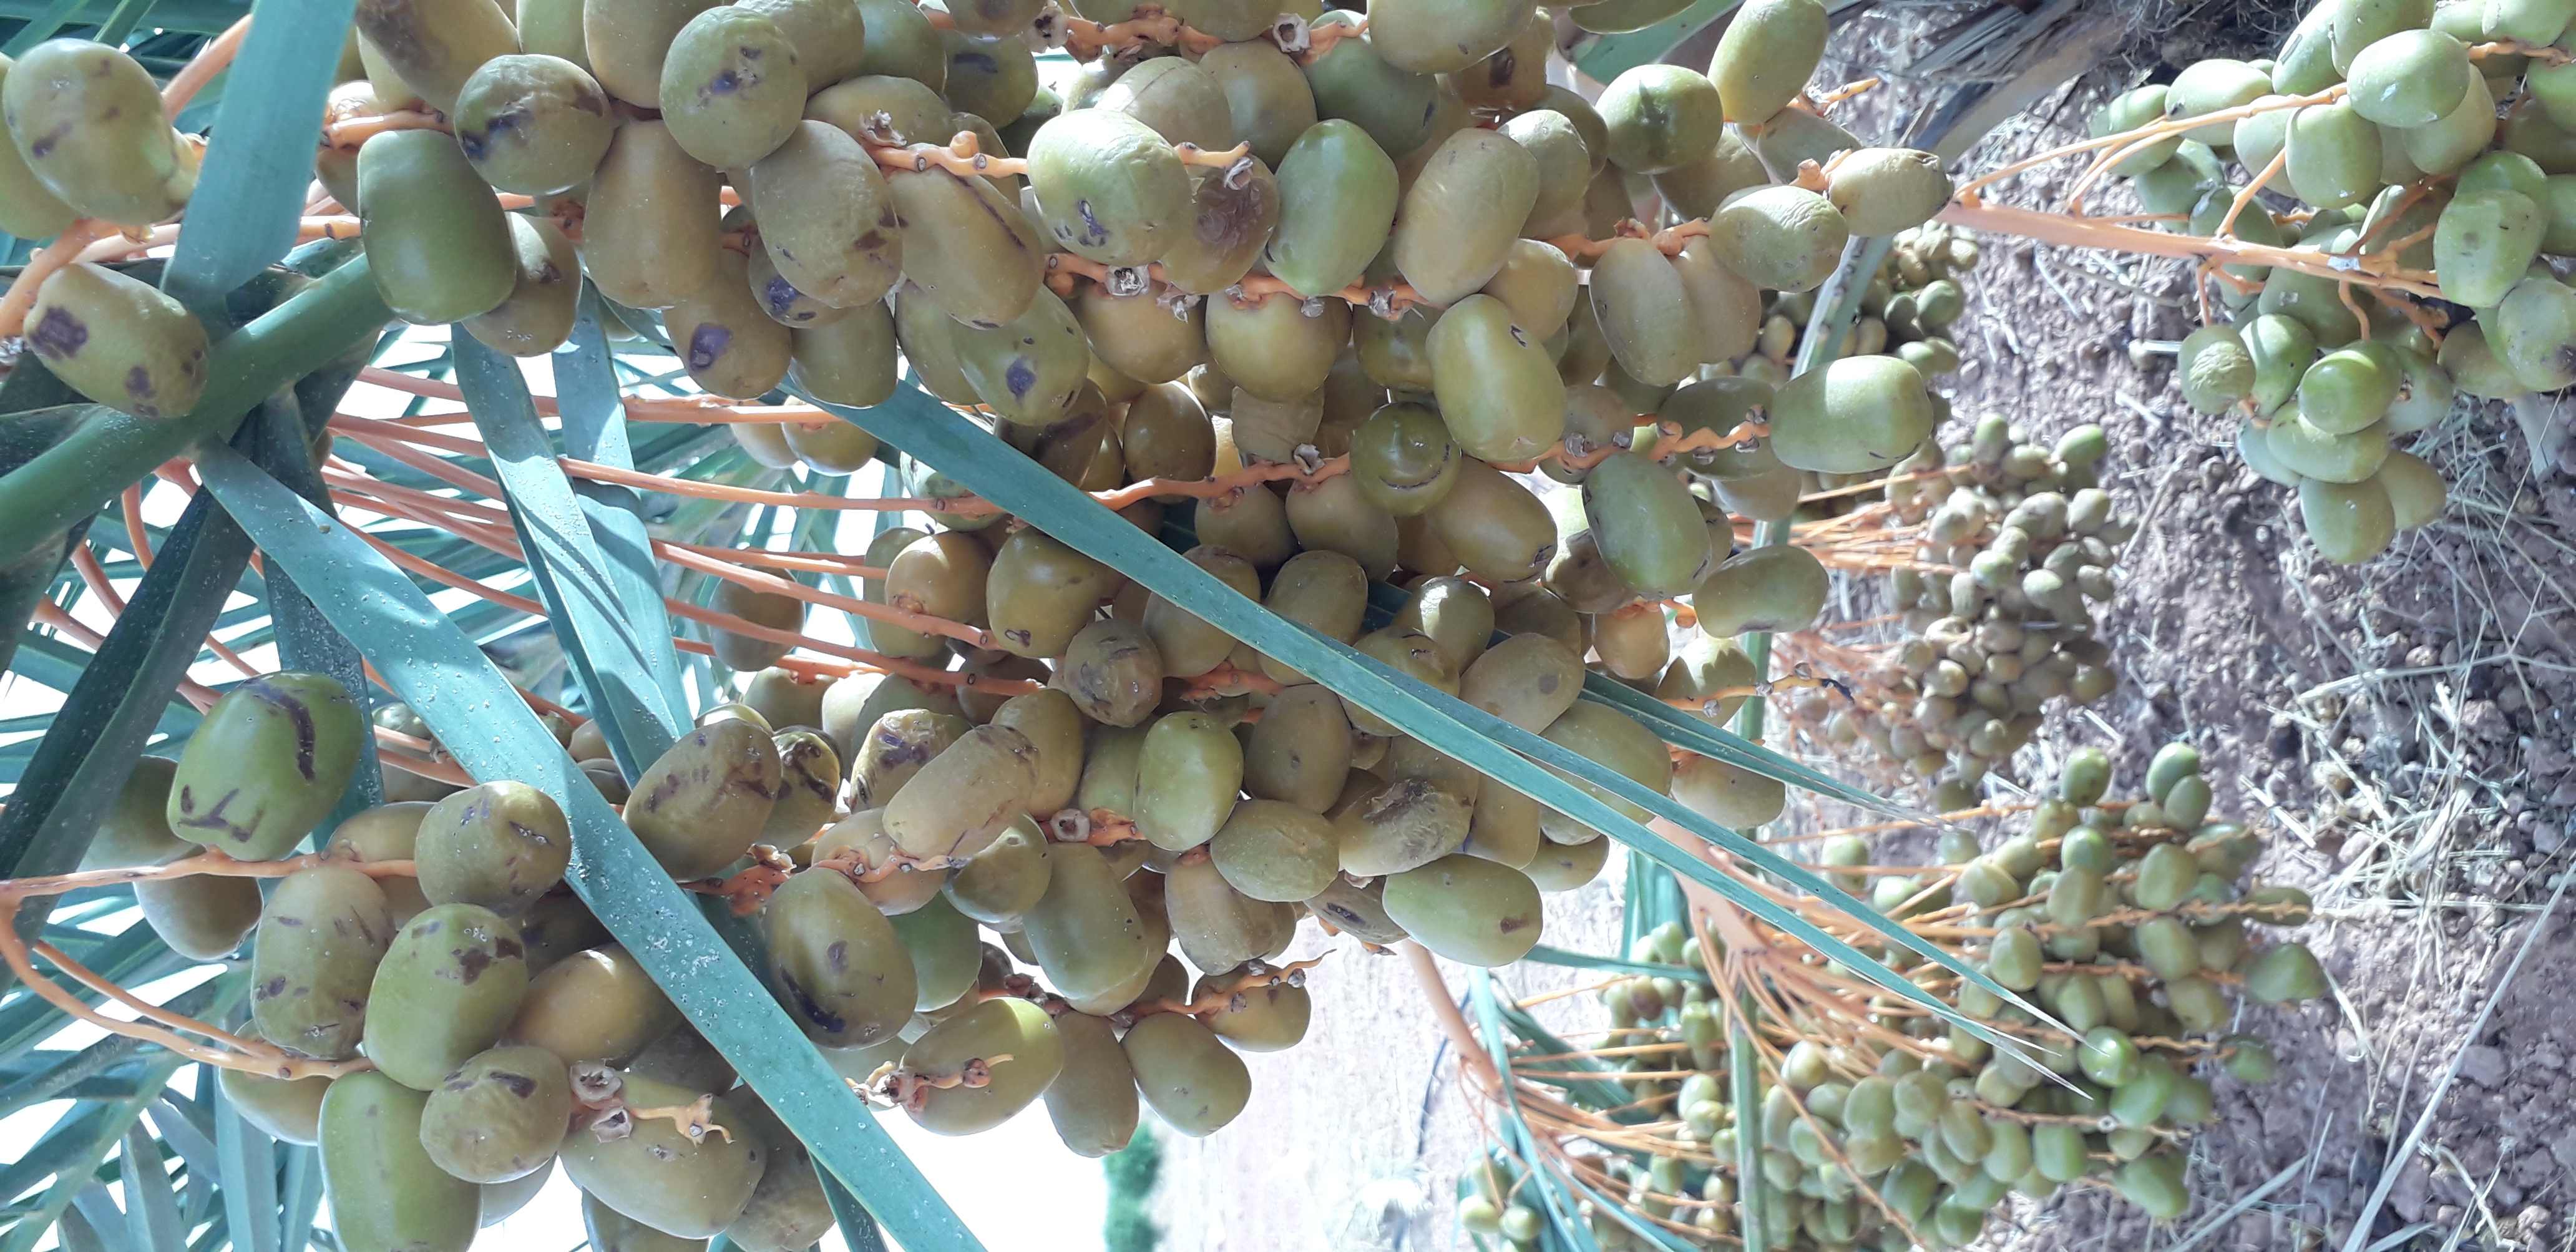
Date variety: Boufagous